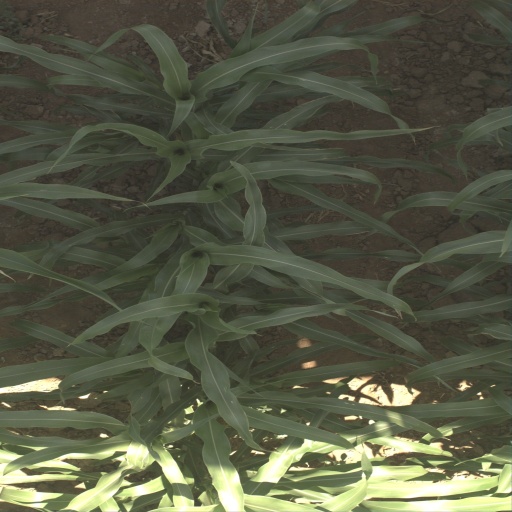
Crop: sorghum